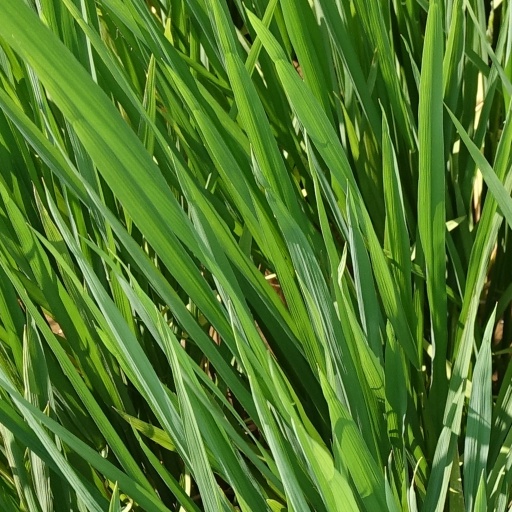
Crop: rice